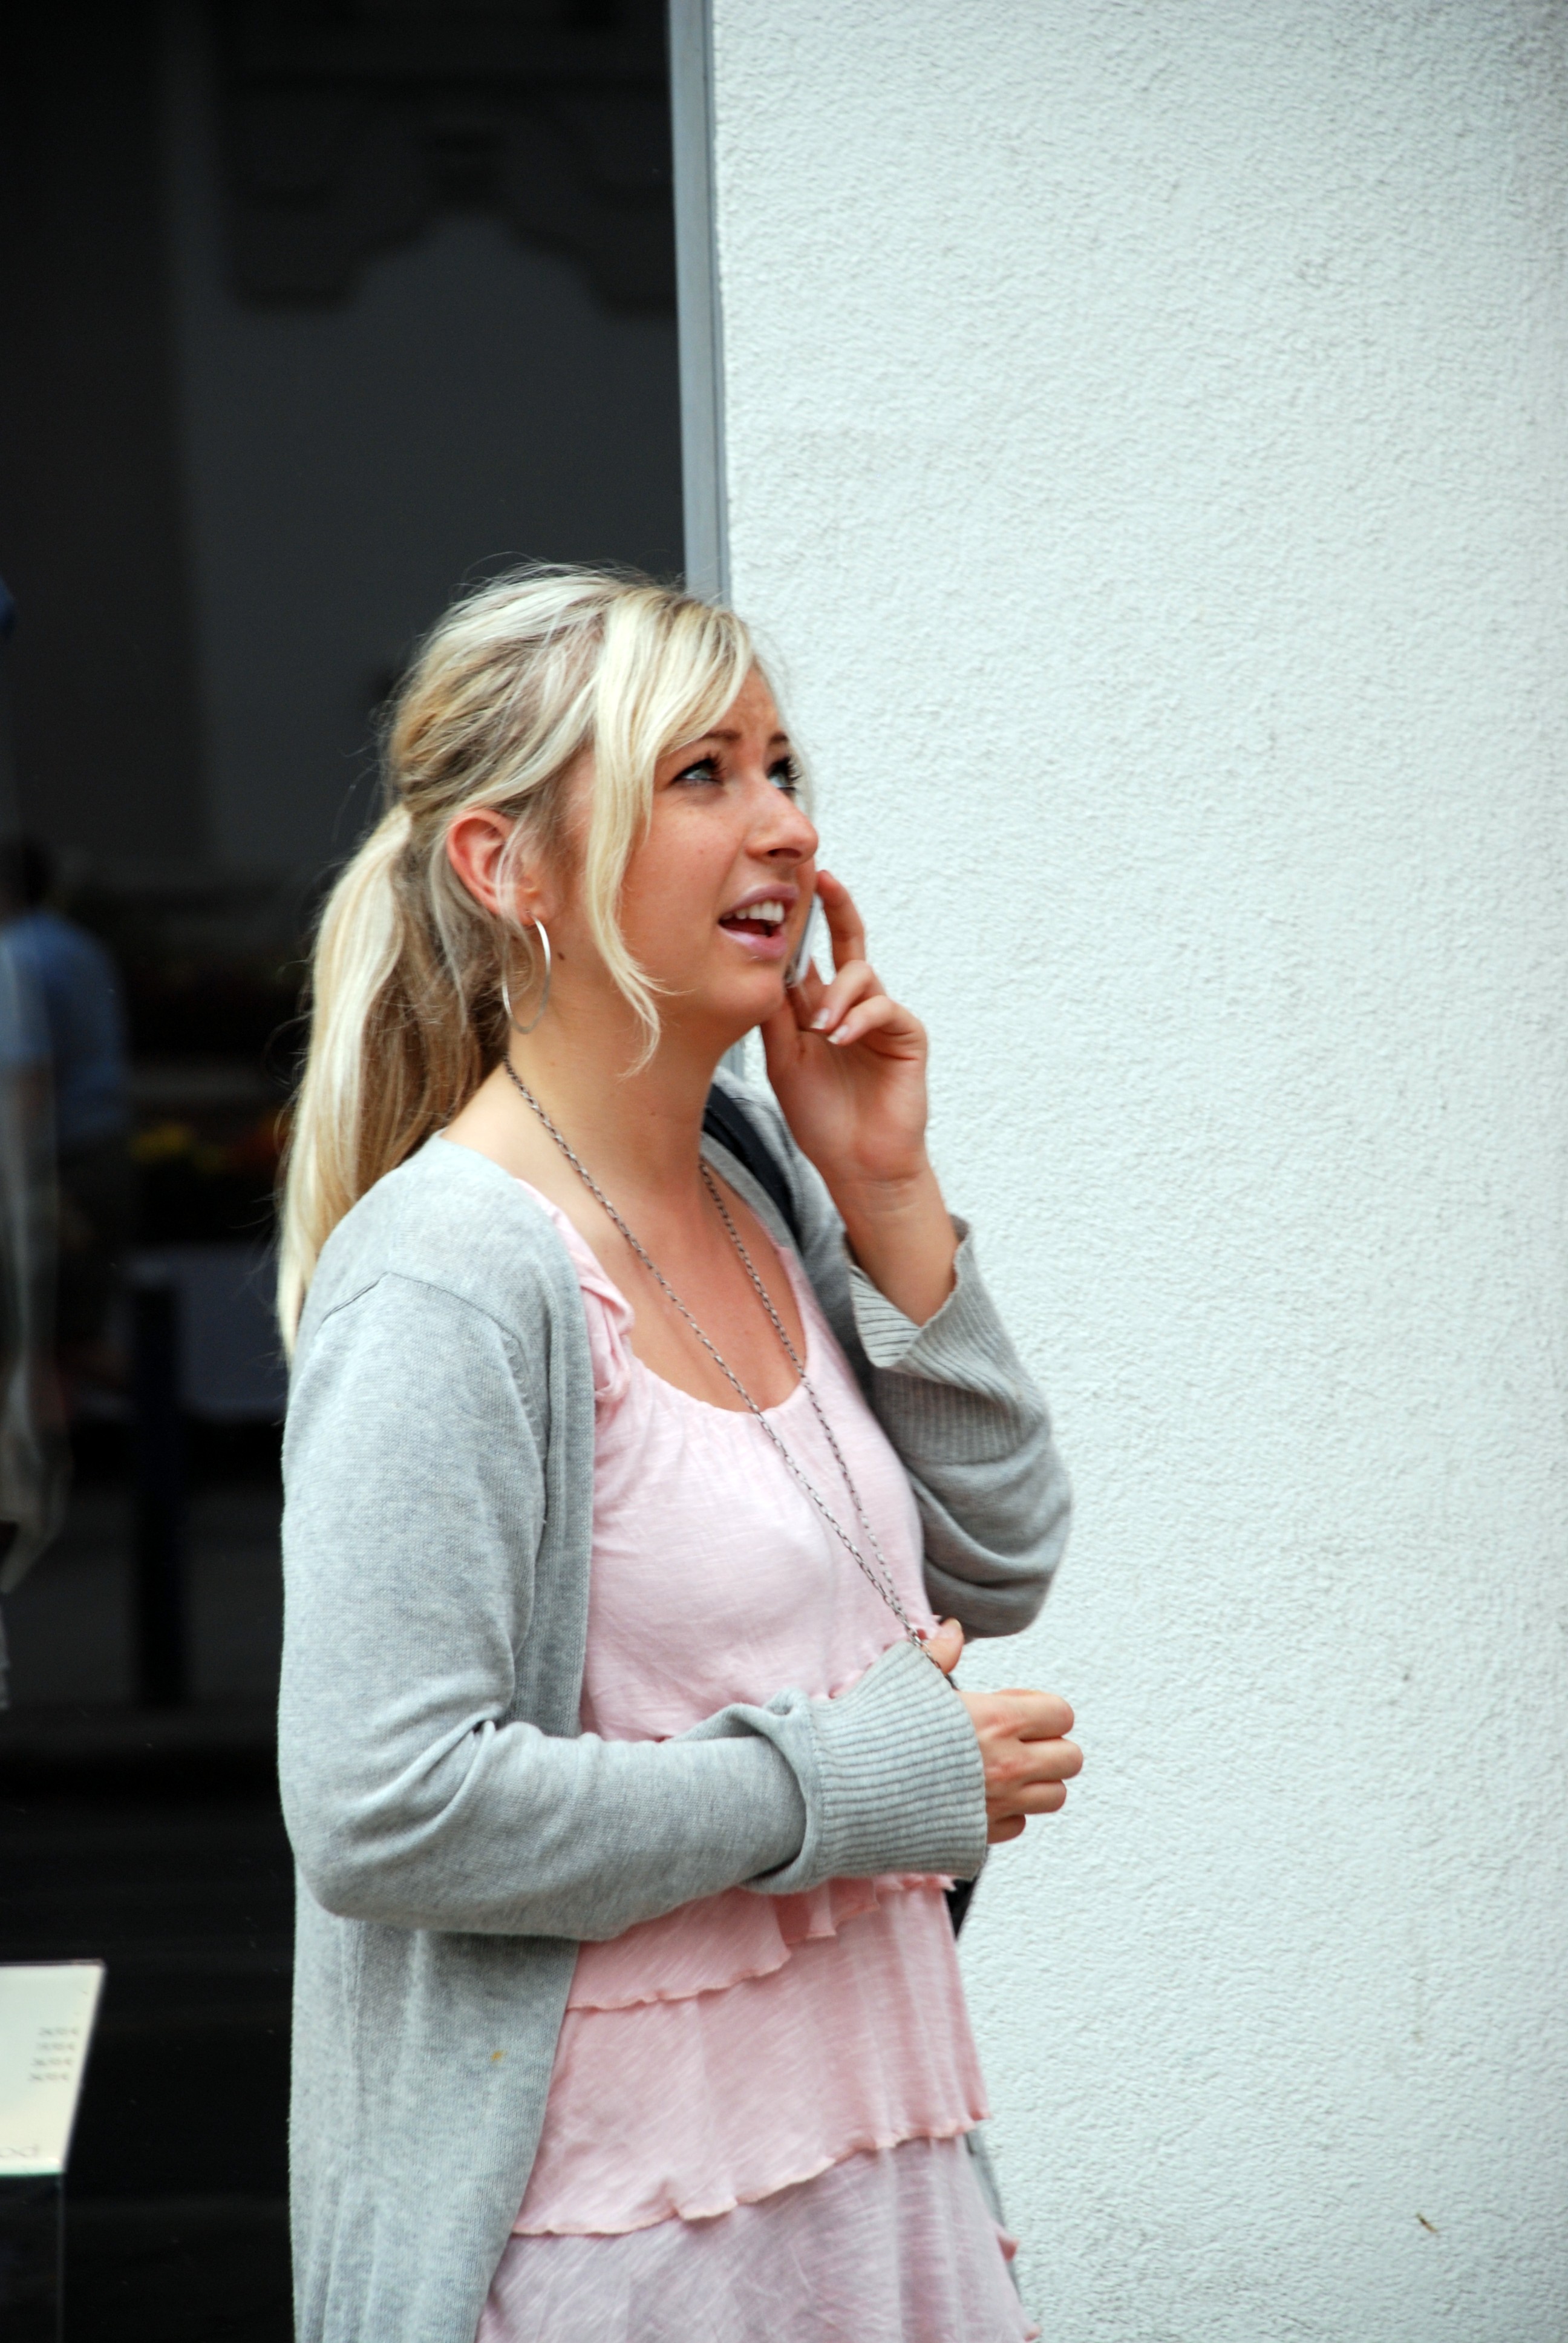
person, people, girl, woman, street, photography, europe, portrait, model, spring, sitting, fashion, nikon, lady, facial expression, smile, austria, candid, girls, women, vienna, photograph, beauty, d80, wien, nikond80, osterreich, photo shoot, portrait photography, human positions